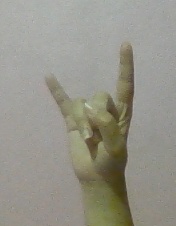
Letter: la